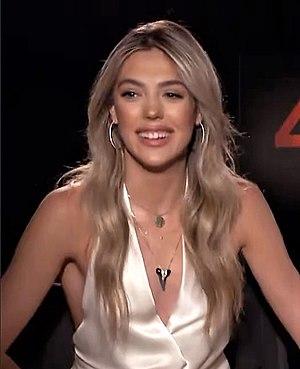
Sistine Rose Stallone, née le 27 juin 1998 à Los Angeles en Californie, est une mannequin et actrice américaine.